Raveena Tandon filmography

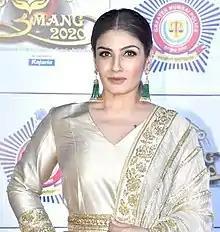
Tandon in 2020

Raveena Tandon is an Indian actress known for her work in Hindi films. She made her acting debut in the 1991 action film "Patthar Ke Phool", which earned her the Filmfare Award for New Face of the Year. This was followed by a series of unsuccessful films including "Ek Hi Raasta" and "Parampara" (both 1993). In 1994, she appeared in eight Hindi films, most of them were commercial successes. Among these were two of the top-grossing films the romantic musical drama "Dilwale" and the action drama "Mohra". The success of the latter marked a turning point in her career, establishing Tandon as a leading actress in Hindi cinema. The same year, her performance in the drama "Laadla", earned her a nomination for the Filmfare Award for Best Supporting Actress. Her other film was the comedy "Andaz Apna Apna", which though initially a box office disappointment, attained cult status over the years.